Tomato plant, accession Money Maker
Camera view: tilt-top (135 deg); turntable rotation: 90 degrees
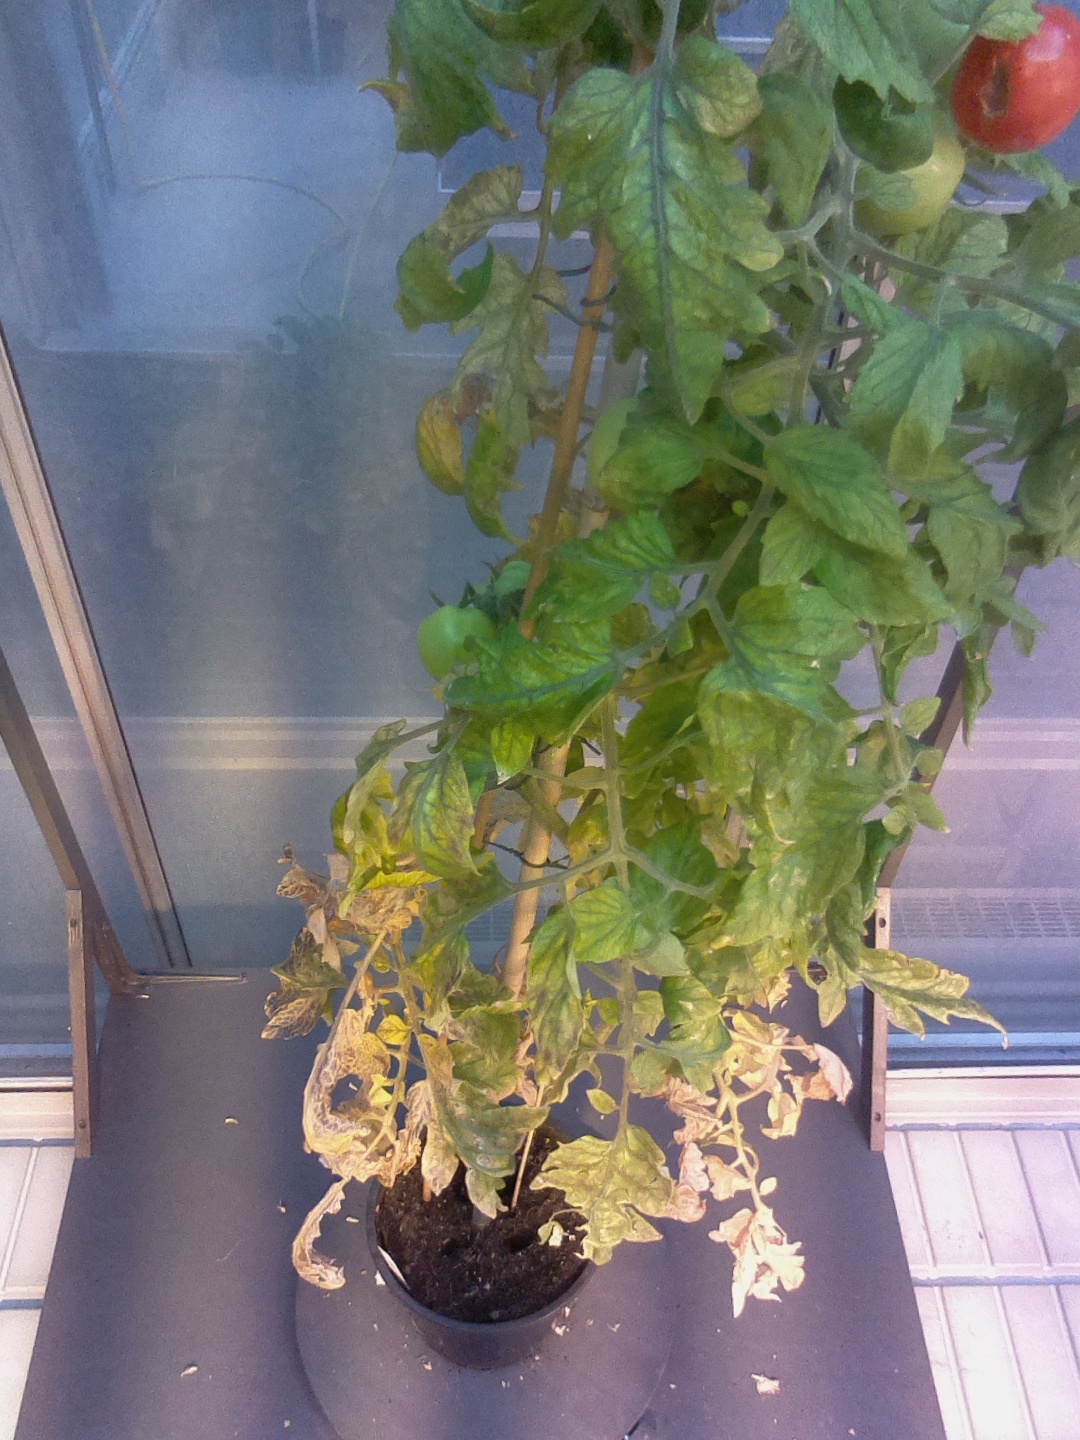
BBCH growth stage 81: 10%-20% of fruits show typical fully ripe color